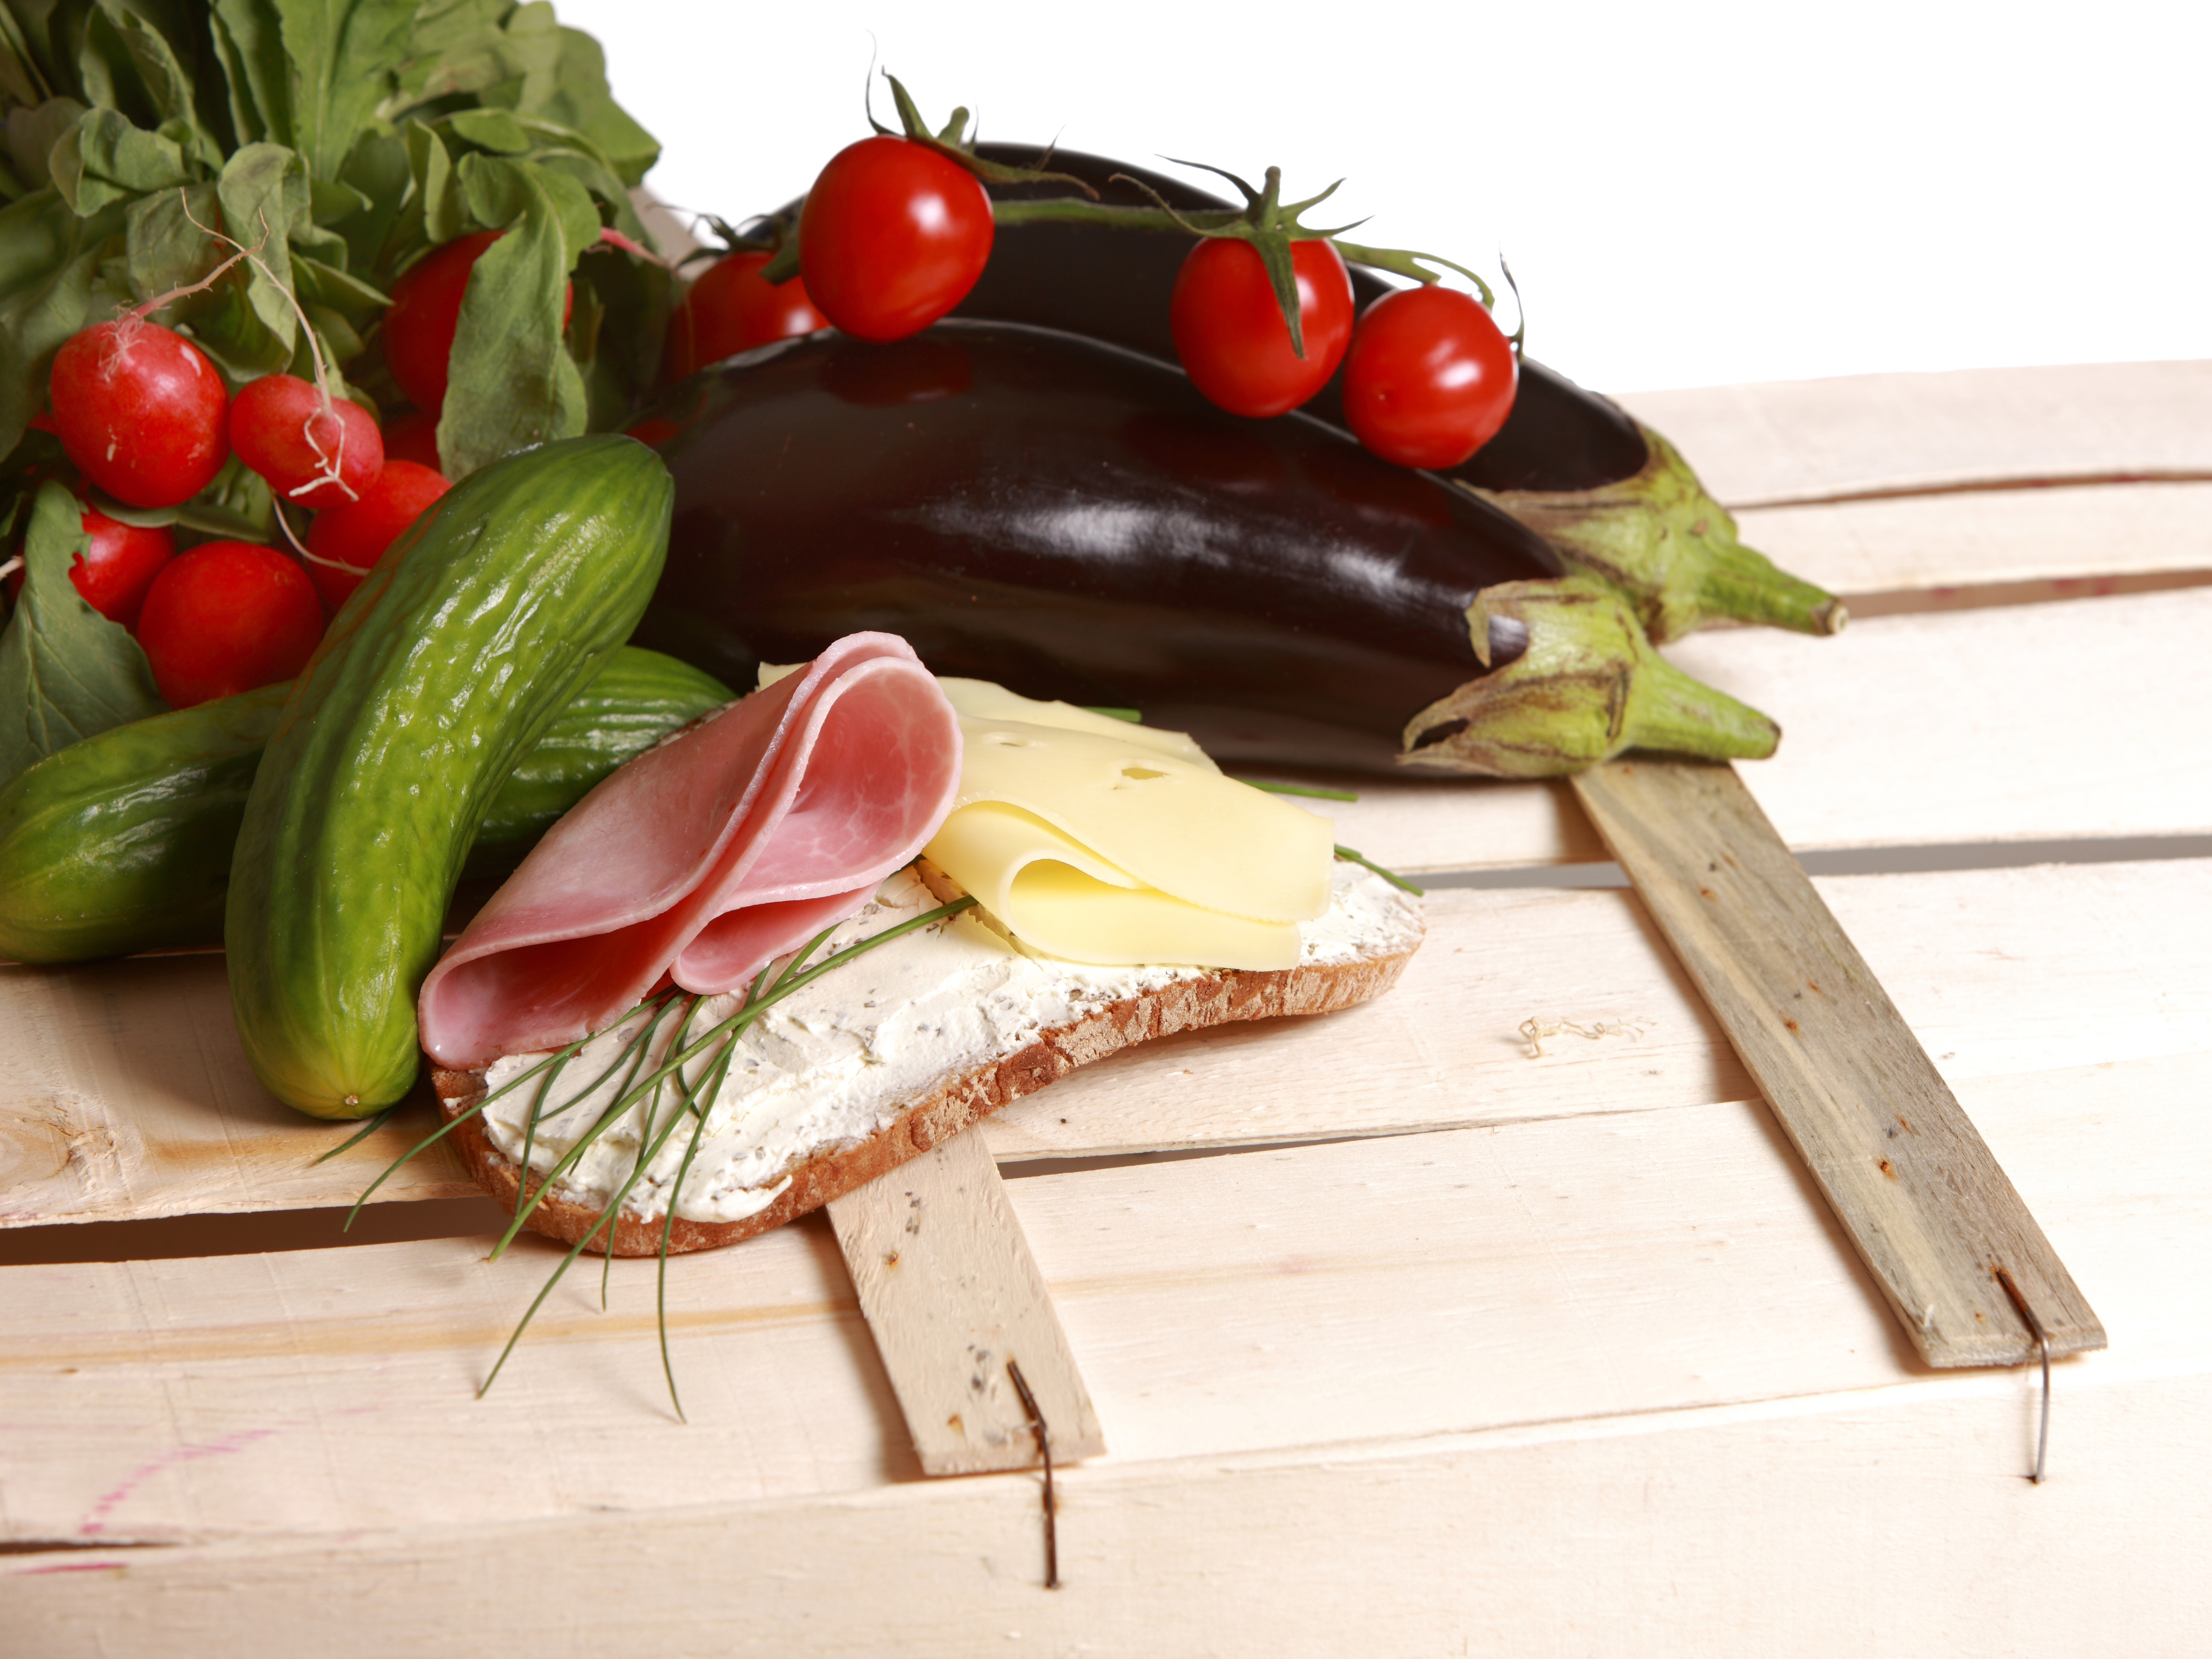
dish, food, cooking, produce, vegetable, box, breakfast, healthy, eat, meat, cuisine, bread, cheese, tomato, sausage, calories, nutrition, cucumber, wooden box, chives, spread, diet, frisch, enjoy, ham, eggplant, radishes, hunger, remove, kcal, bread and butter, weight control, salt cured meat